Sandy Powell (costume designer)

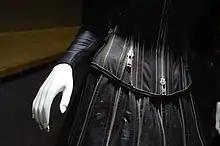
Detail of the costume worn by Helen Mirren in "The Tempest", designed by Powell.

In 2016, Powell received her second dual nominations at the 88th Academy Awards, having been recognized for her works in Kenneth Branagh's Disney live-action adaptation of "Cinderella" and for Todd Haynes' romantic drama "Carol" (2015). The later was based on the Patricia Highsmith novel "The Price of Salt" (1952). The film starred Cate Blanchett and Rooney Mara as starcrossed lovers in the 1950s. She reunited with Haynes for the black and white film "Wonderstruck" (2017) starring Julianne Moore and Michelle Williams, based on the 2011 novel of the same name by Brian Selznick. She also served as an executive producer on the film. That same year, she worked on the John Cameron Mitchell's wacky science fiction romantic comedy "How to Talk to Girls at Parties" (2017).